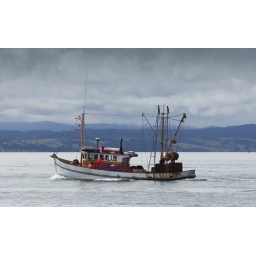
A rusty fishing boat chugs along the Hauraki Gulf in New Zealand